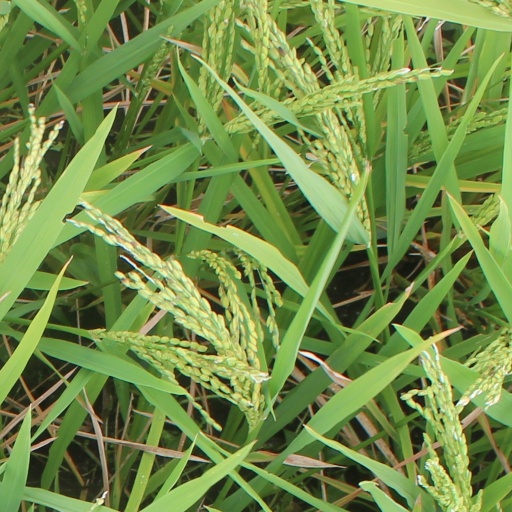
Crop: rice